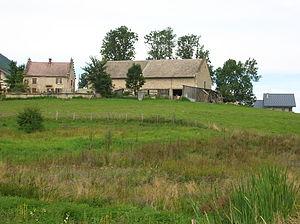
Le massif du Vercors est un massif montagneux des Préalpes, à cheval sur les départements français de l'Isère et de la Drôme, culminant à 2 341 mètres d'altitude au Grand Veymont. Sa nature géologique principalement calcaire offre un relief fait de falaises, de crêtes, de vaux, de gorges, plus complexe que le qualificatif de « plateau » pourrait le laisser supposer. De ce fait, il est divisé en plusieurs régions, géographiquement et historiquement distinctes : les Quatre Montagnes, les Coulmes, le Vercors Drômois, les Hauts-Plateaux et, en piémont, le Royans, la Gervanne, le Diois et le Trièves. Le surnom de « Forteresse » lui a par ailleurs été associé.